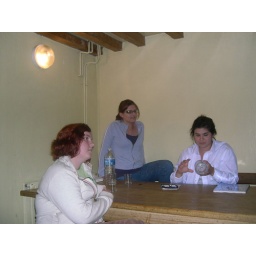
We believe in you, Karra. You'll figure that water bottle out someday.